Paradise Aircraft

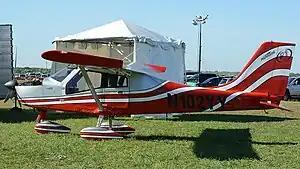
Paradise P-1 LSA

The company's first aircraft design, the Paradise P-1 LSA is a two-seat light-sport aircraft for the American market. The aircraft was accepted by the Federal Aviation Administration as an SLSA and by January 2015 ten had been sold in the US.